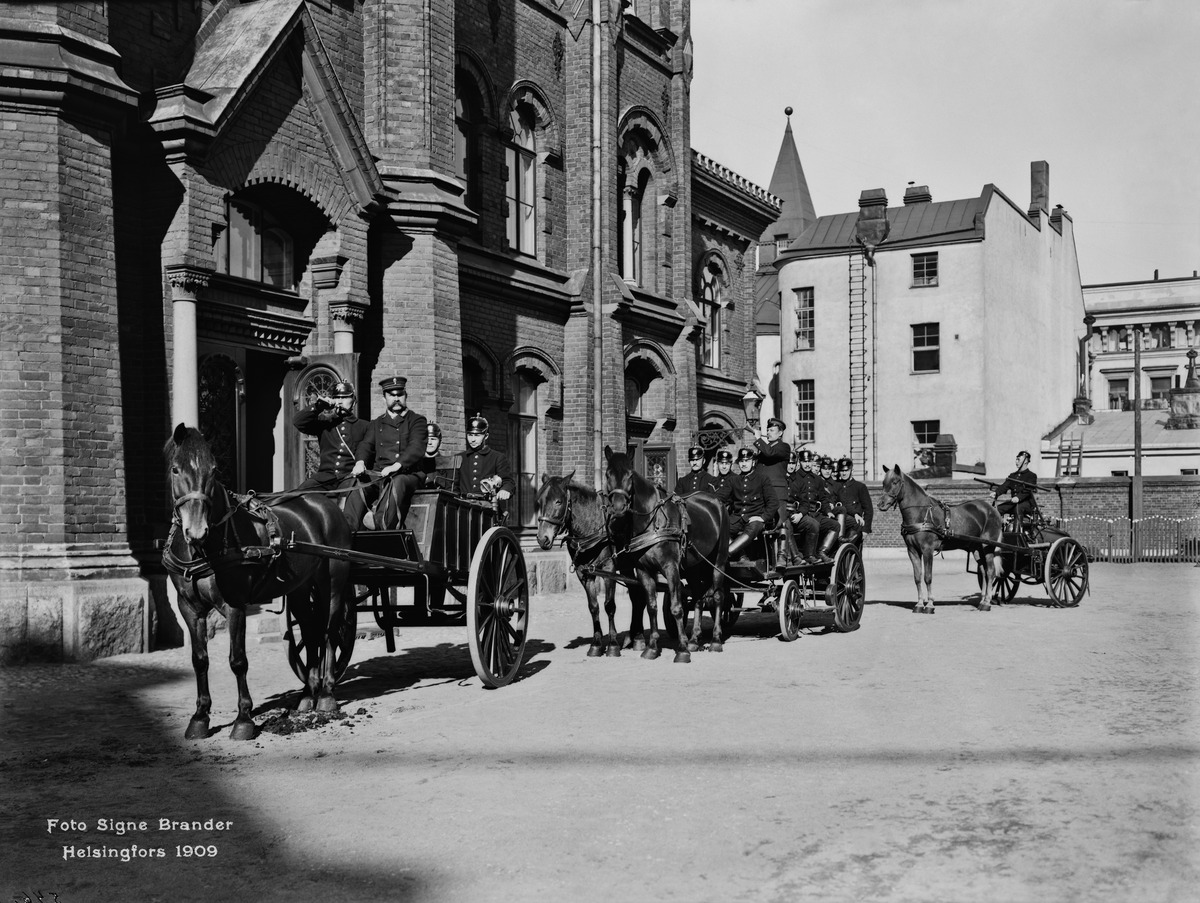
Pääpaloasema, Korkeavuorenkatu 26
sisällön kuvaus: Pääpaloasema, Korkeavuorenkatu 26. Palokunta esittelee hälytyskalustoaan paloaseman edessä. Edessä hydranttikärryt, keskellä miehistövaunu ja takana tynnyriruisku. mustavalkoinen
Kuvaaja: Brander, Signe, valokuvaaja
Ajankohta: kuvausaika 1909
Paikka: Suomi, Uusimaa, Helsinki, Kaartinkaupunki Helsinki, Korkeavuorenkatu 26
Aiheet: Helsingin kaupunki. Pelastuslaitos, palokunnat, paloasemat, palomiehet, vaatteet virkapuvut, palokalusto, hevosajoneuvot, hevoset